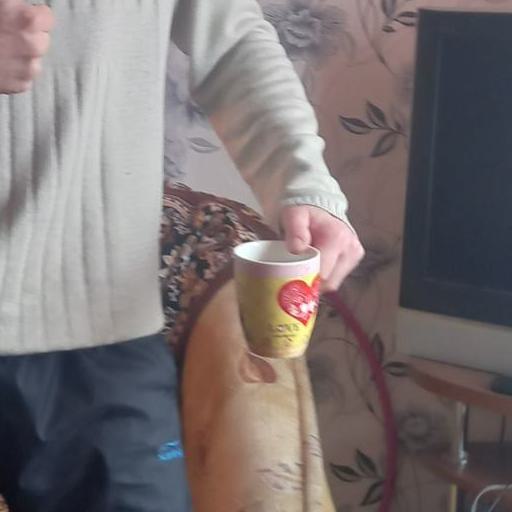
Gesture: no_gesture